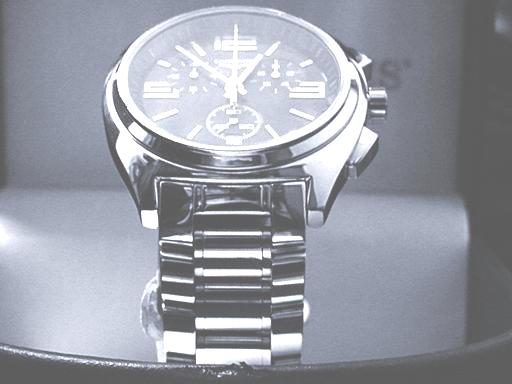
Material: metal